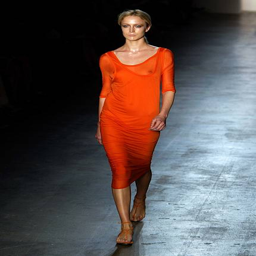
a model walks down the runway at show during the spring .